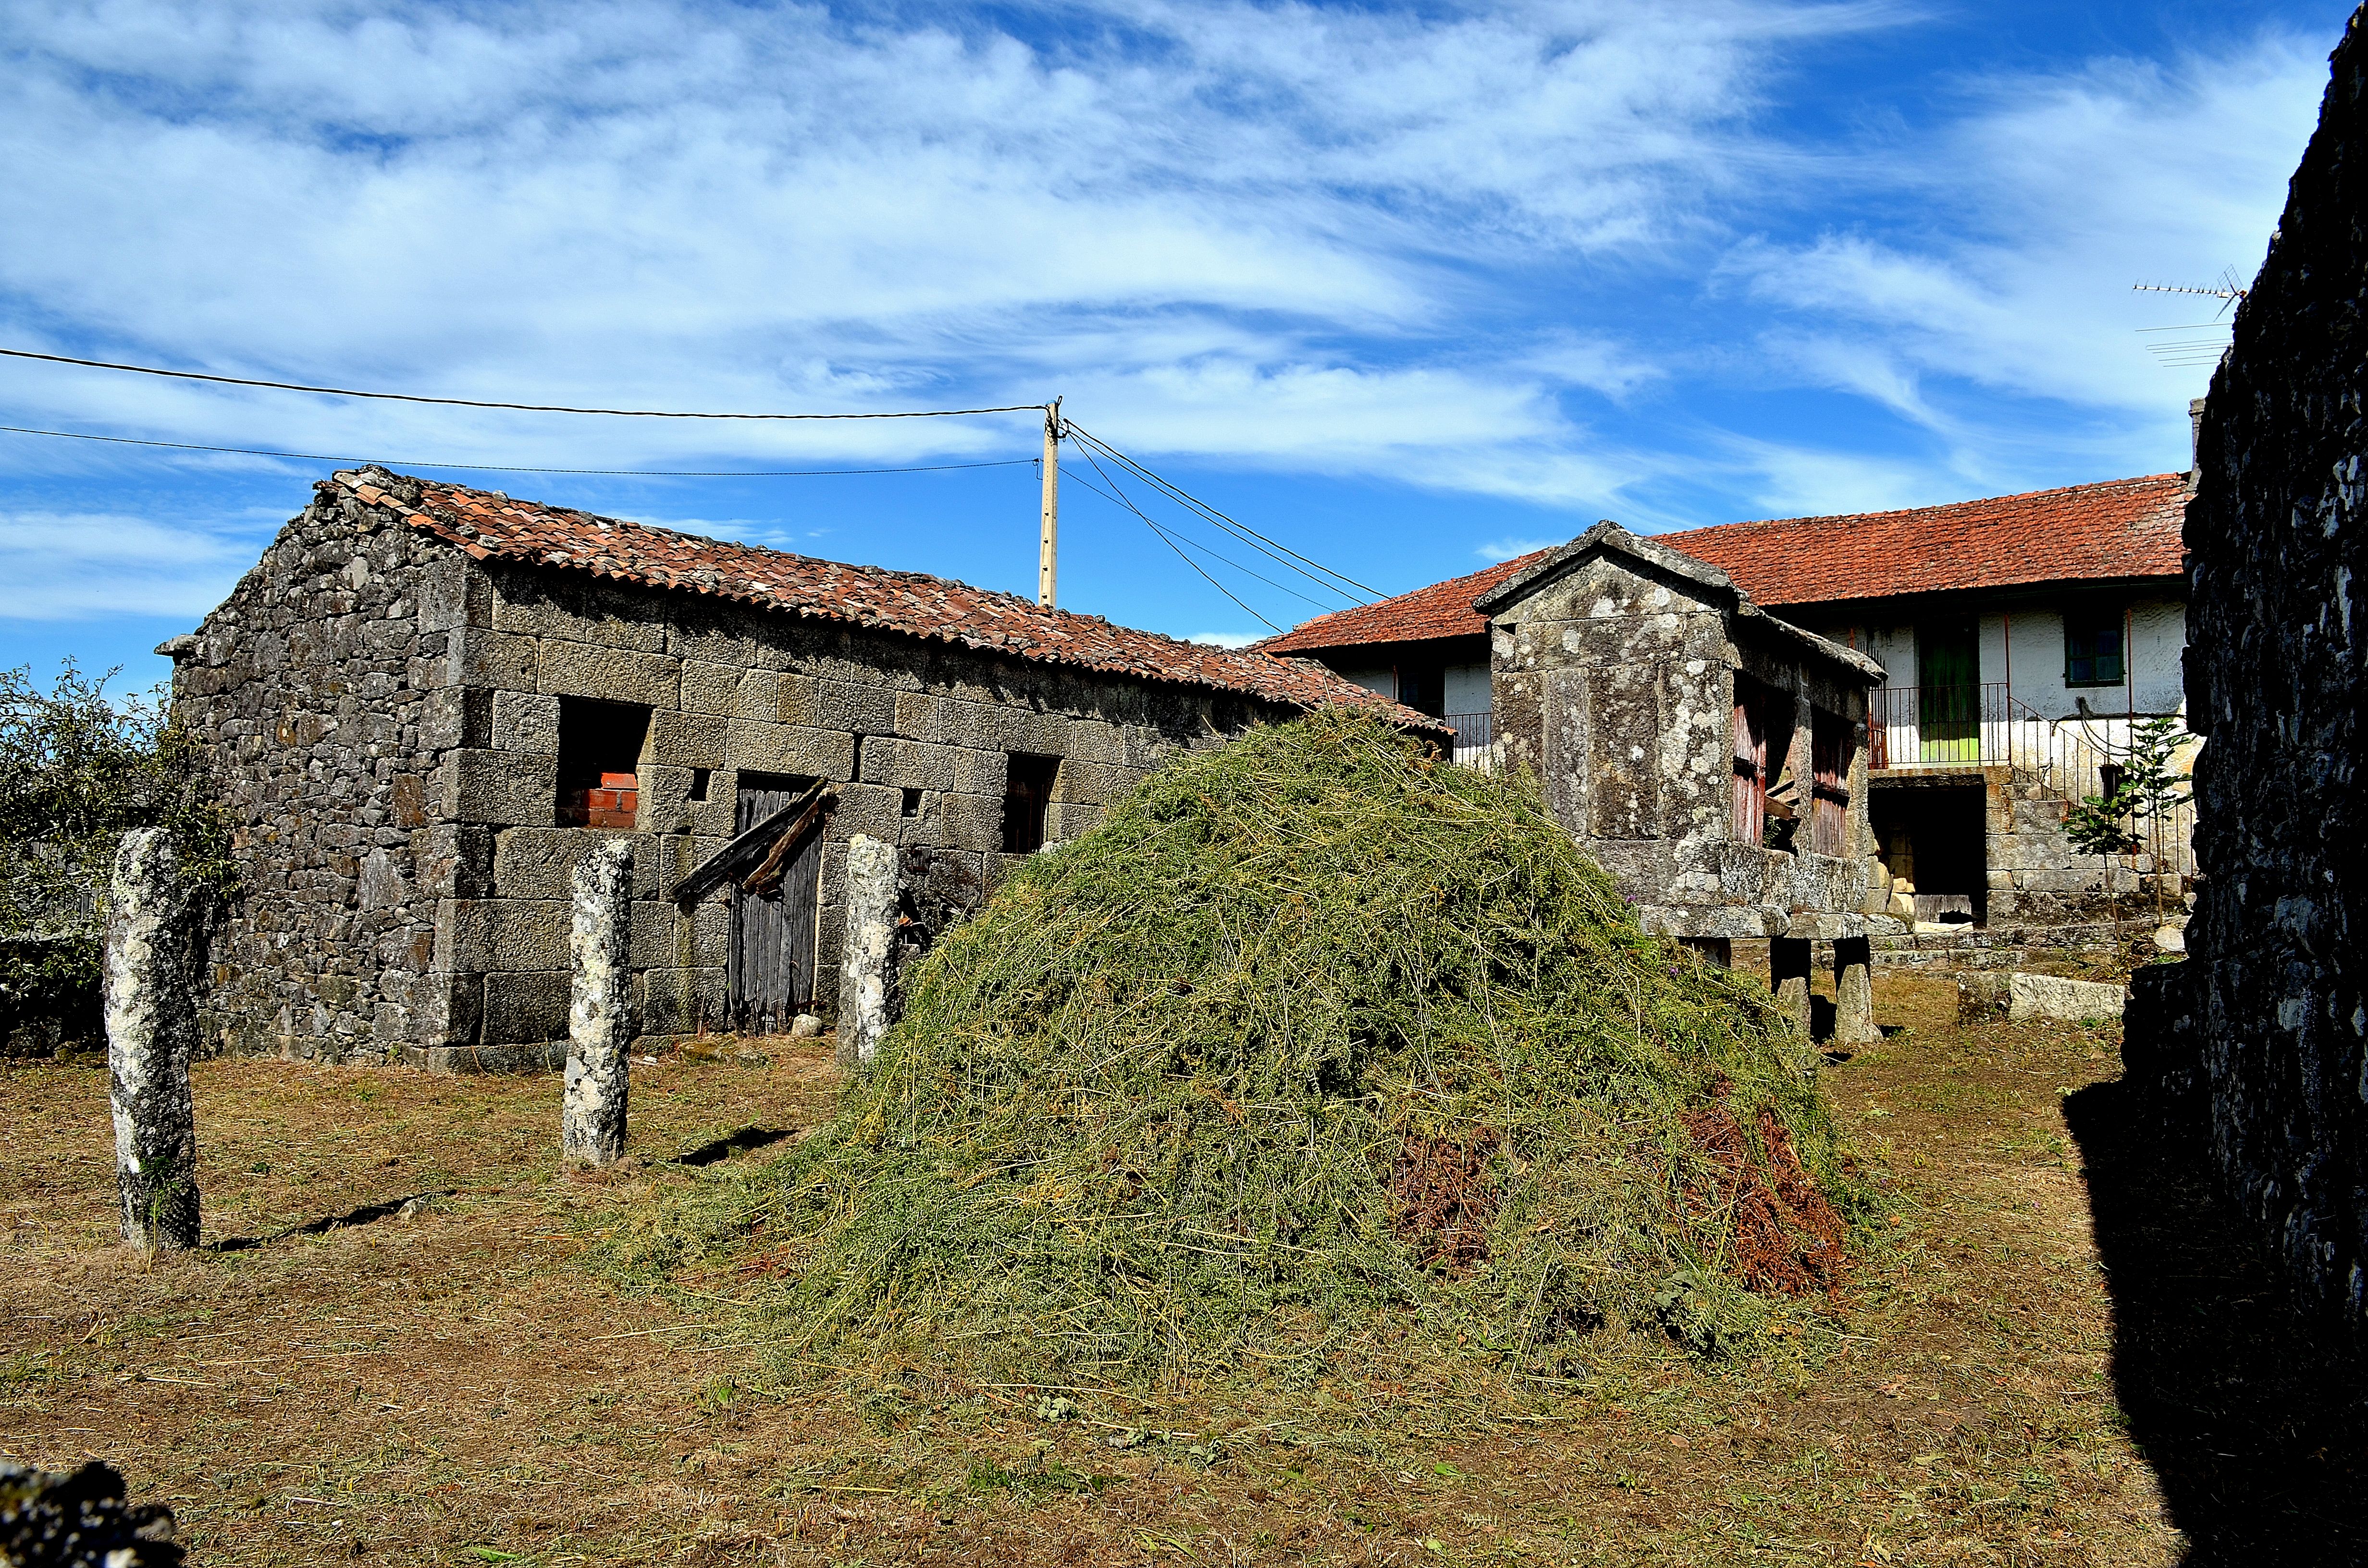
landscape, tree, farm, house, building, village, cottage, church, chapel, tourism, place of worship, spain, ruins, monastery, galicia, pontevedra, paisajes, horreo, estate, middle ages, bolinas, espana, ggl1, gaby1, cotobade, aguasantas, nikond5100, rural area, human settlement